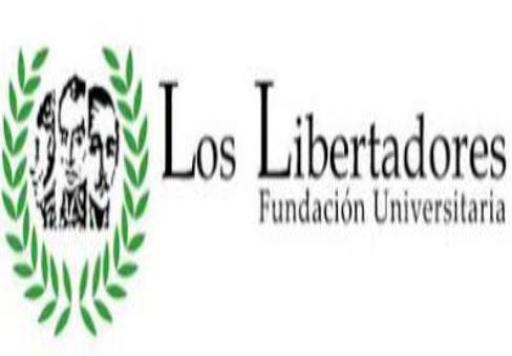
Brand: los libertadores
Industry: Others